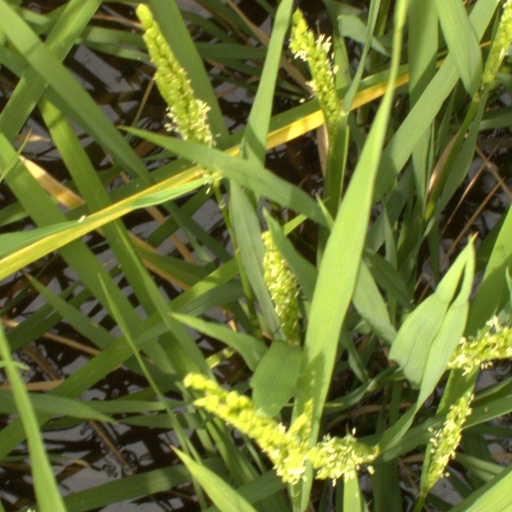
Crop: rice